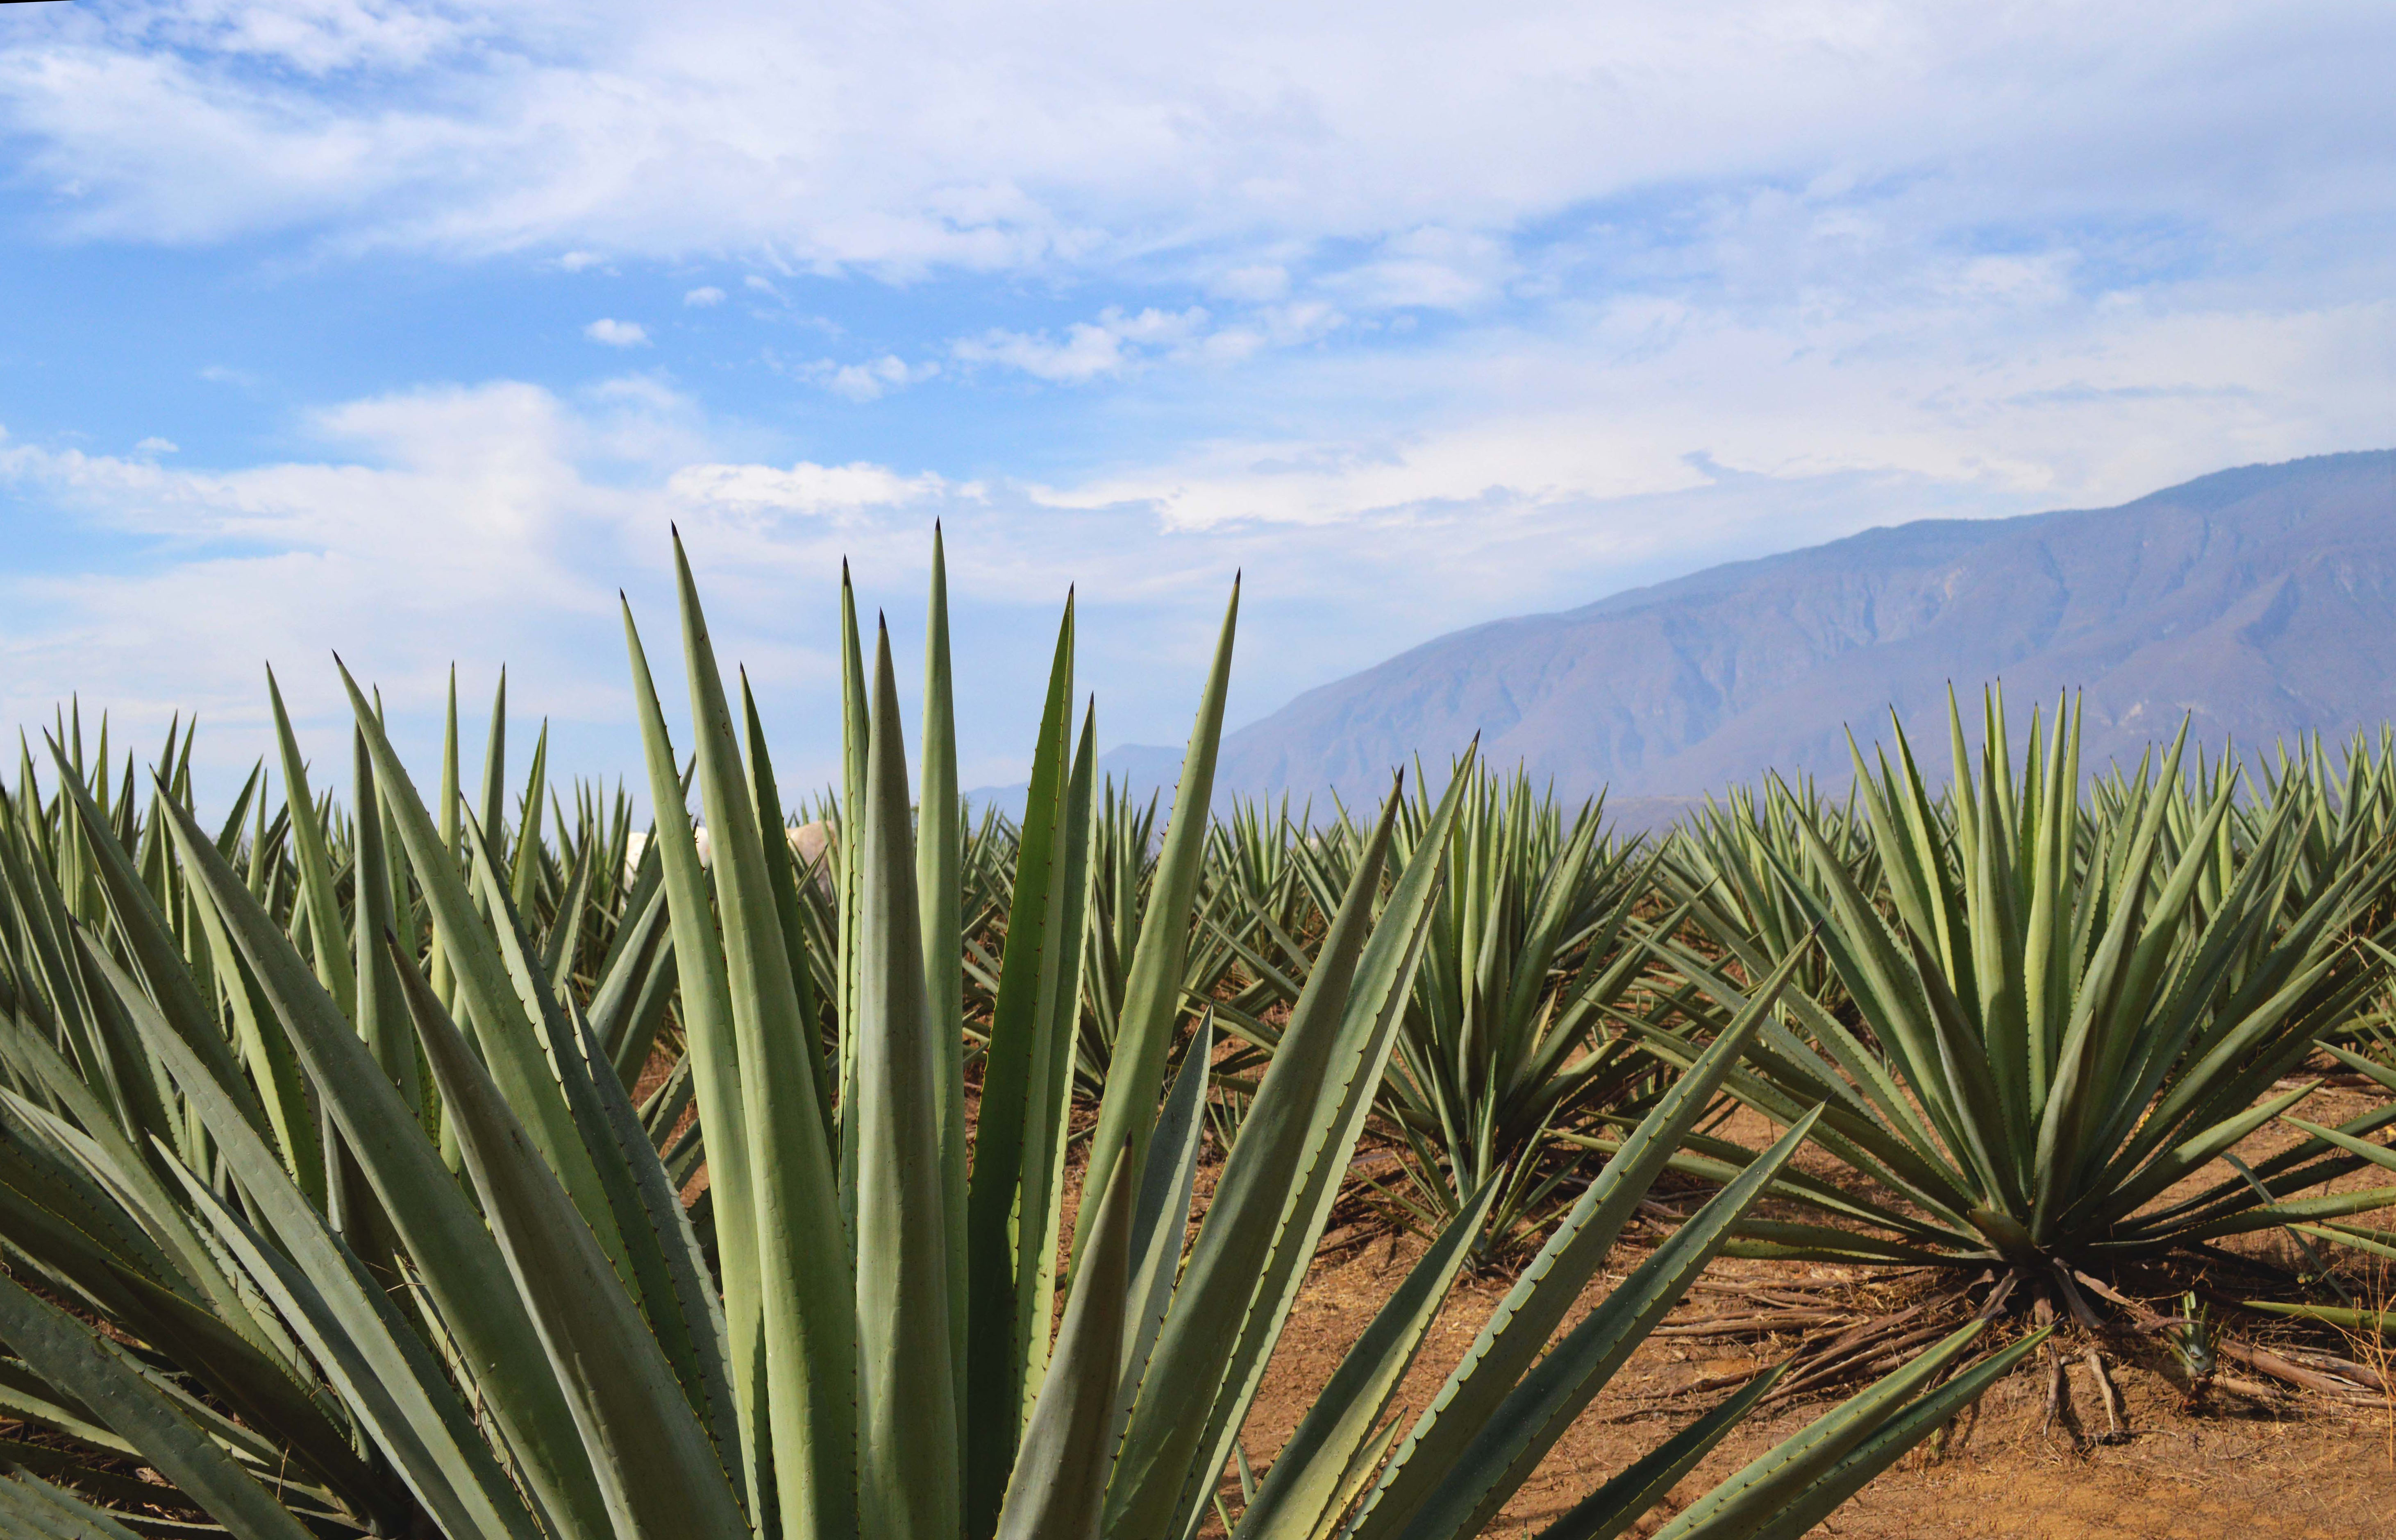
sky, mountain, hill, green, maguey, agave, naturaleza, natural, azul, paisaje, blue, landscape, plant, vegetation, agave azul, shrubland, plant community, biome, cactus, arecales, grass